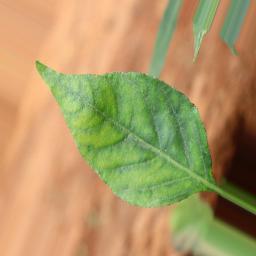
Label: healthy